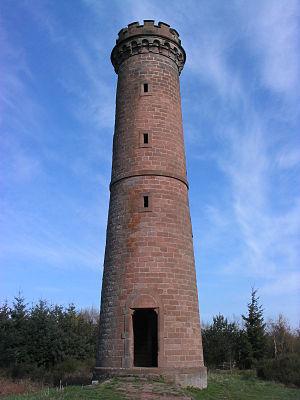
La tour du «
La tour du Brotsch se situe au sommet du Brotschberg, au-dessus de Haegen ; elle mesure 16 mètres de haut. Elle fut érigée en 1897 par le club vosgien de Saverne.